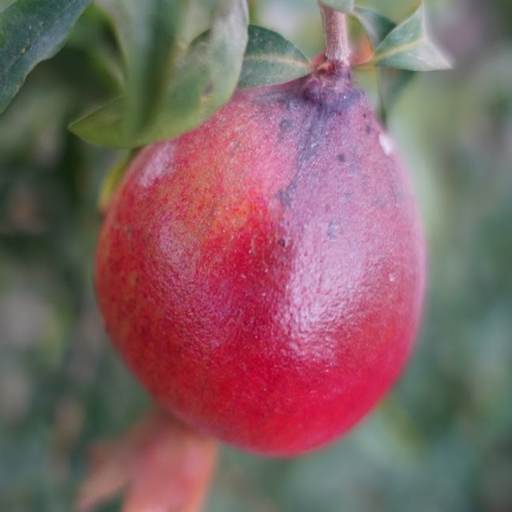
Label: Sunburn